Bunbury, Western Australia

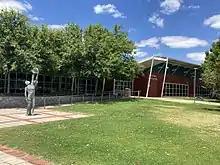
South West Sports Centre, January 2022

A number of Australian rules football clubs are based in Bunbury and play in the South West Football League. A notable stadium is Hands Oval in South Bunbury.